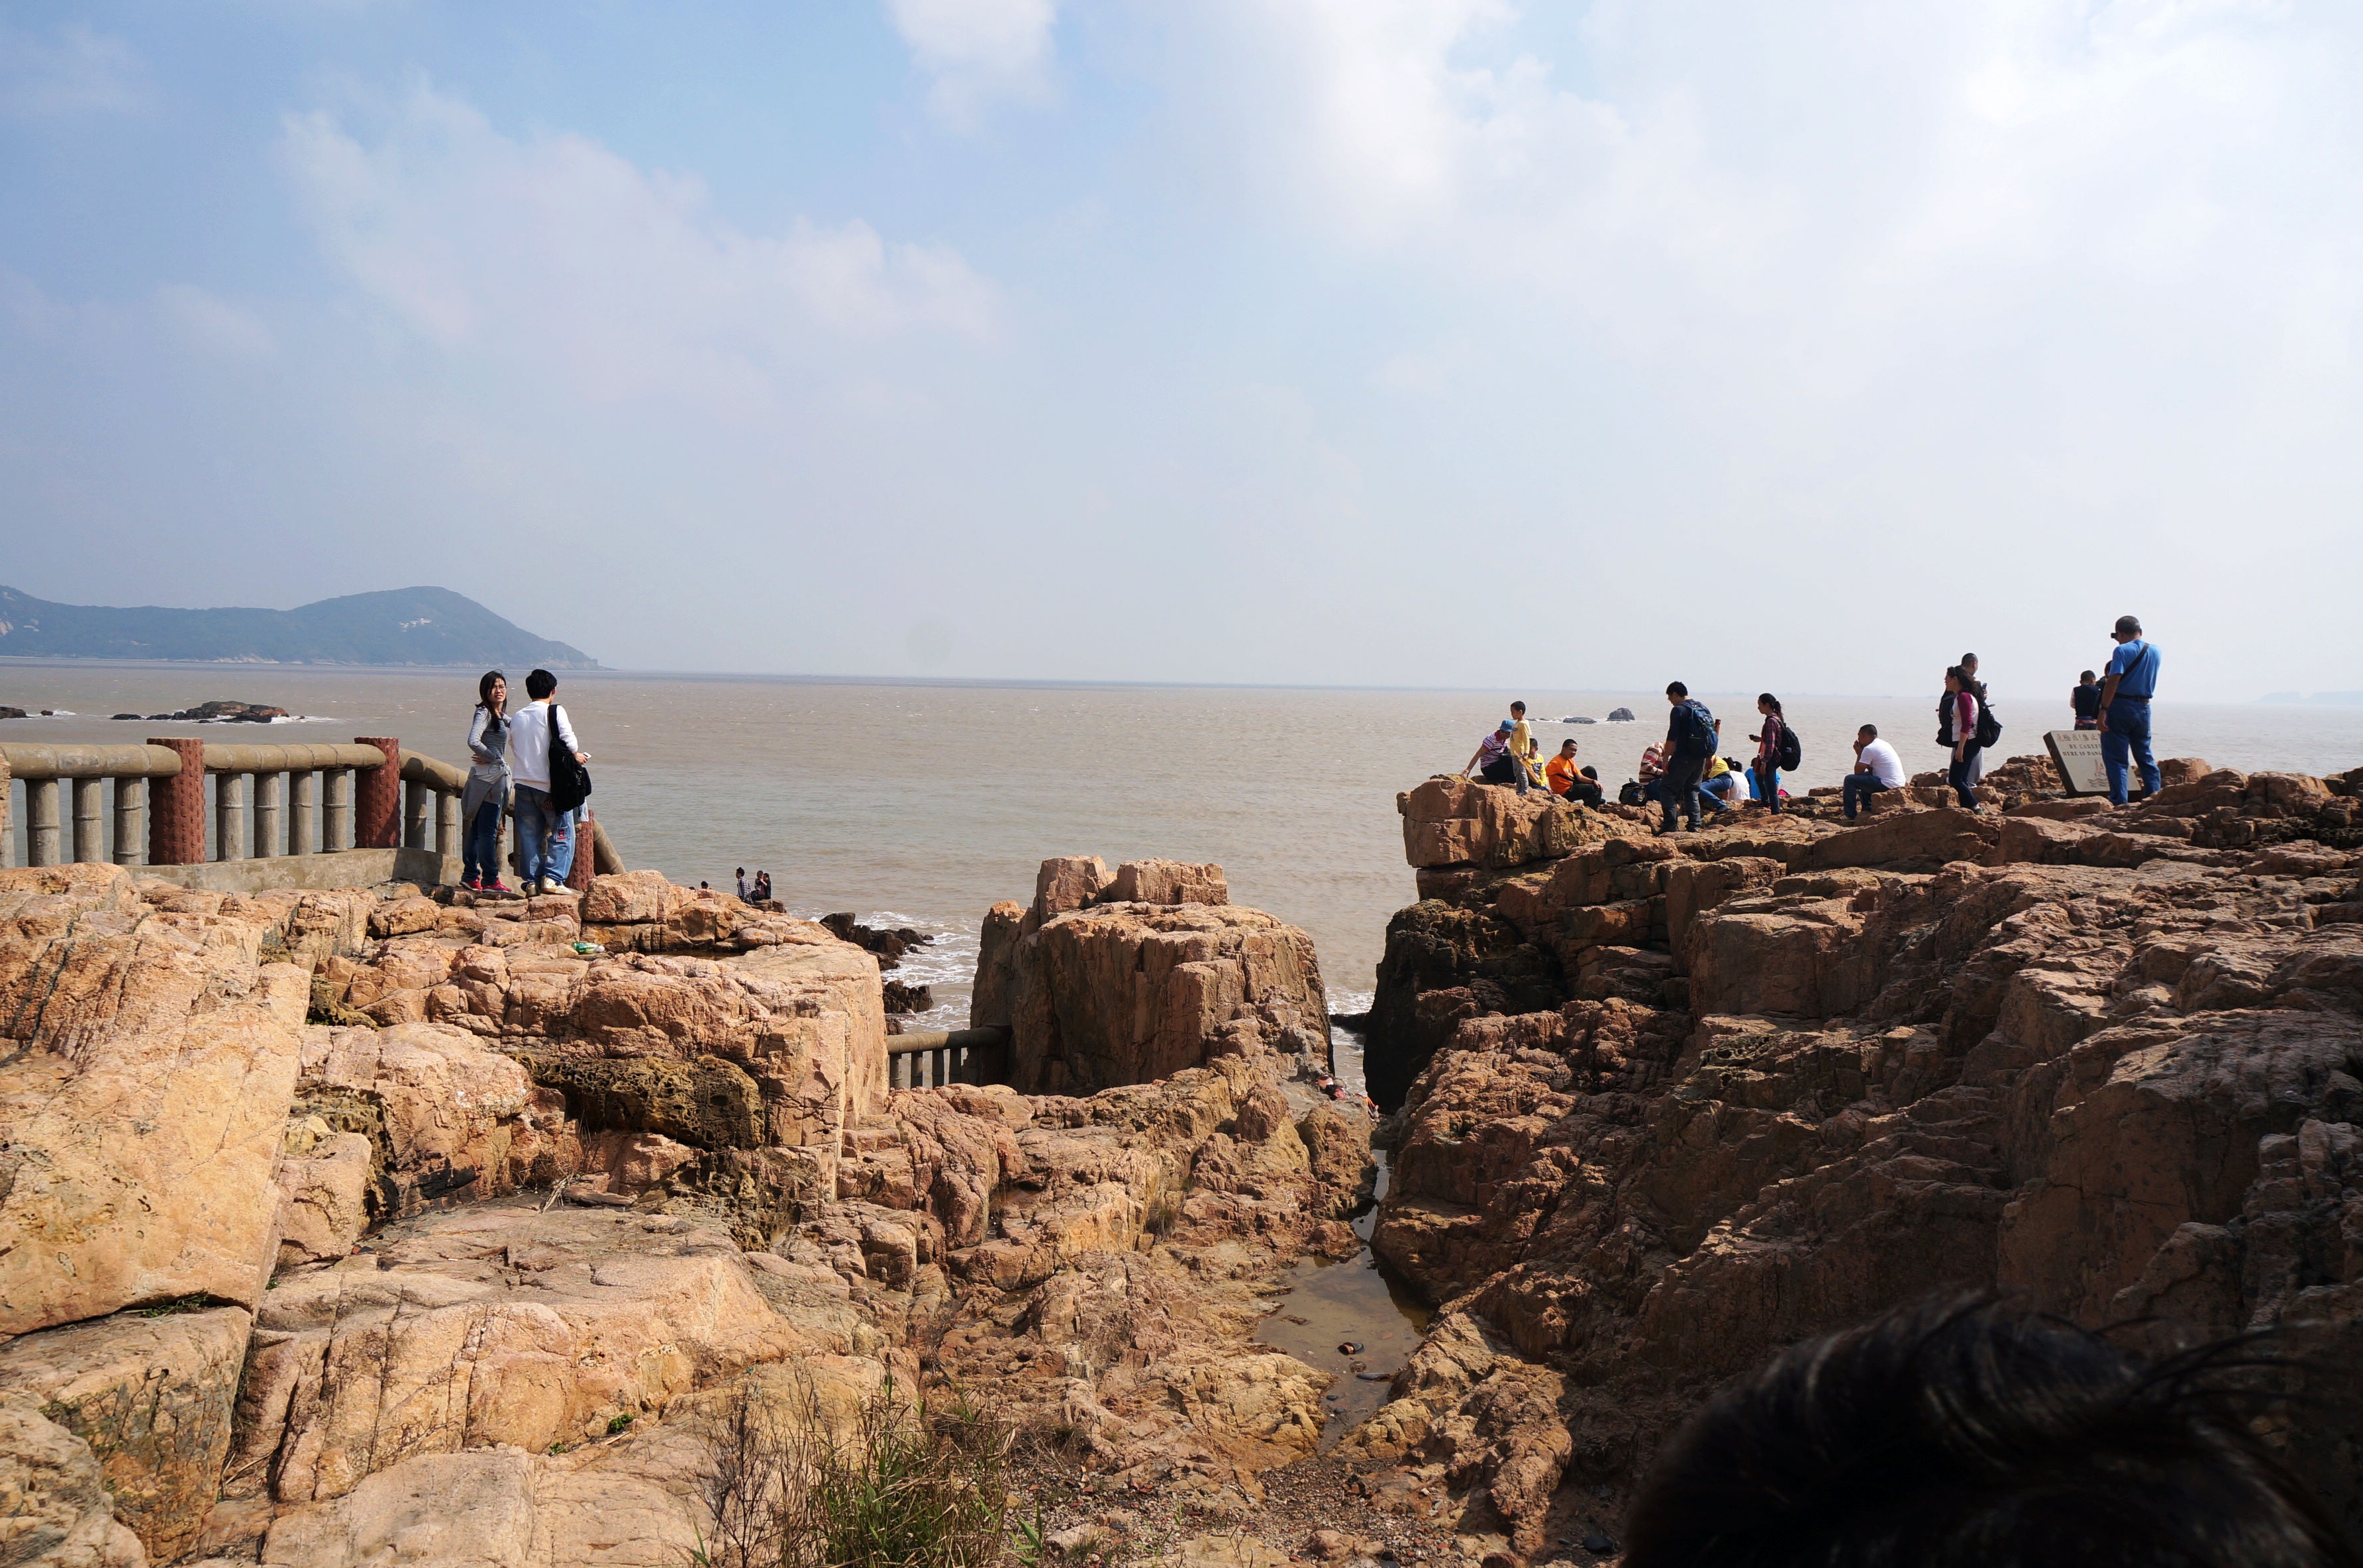
landscape, sea, coast, rock, ocean, vacation, travel, formation, cliff, bay, tourism, terrain, material, geology, cape, wadi, the sea, putuo, natural environment